University of Gloucestershire

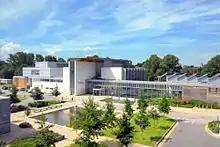
Oxstalls Entrance

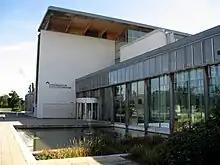
Oxstalls campus

The campus is located in Gloucester and re-opened in 2002. It was closed in August 1993. Following protests about the removal of higher education from the city, a solution was reached with Gloucester City Council. The campus site is from a predecessor college. It was a purpose-built site for the Gloucestershire College of Domestic Science in 1962, called the Gloucestershire Training College, and became renamed as the Gloucestershire College of Education in 1967. The college was closed in 1980 to be part of the merger of four Gloucestershire Colleges in Gloucester and Cheltenham to form Gloucestershire College of Arts and Technology. There is a memorial on the north wall of St Paul's Chapel in Gloucester Cathedral to the college which records its founding within the precincts of the cathedral in 1890 and presents its detailed history.The memorial states that the college cared for the chapel from 1928 until the closure of the college in 1980.